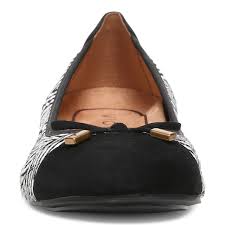
Label: Ballet Flat